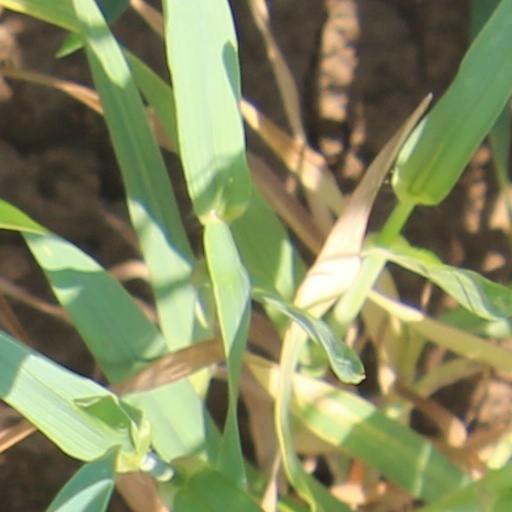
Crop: wheat